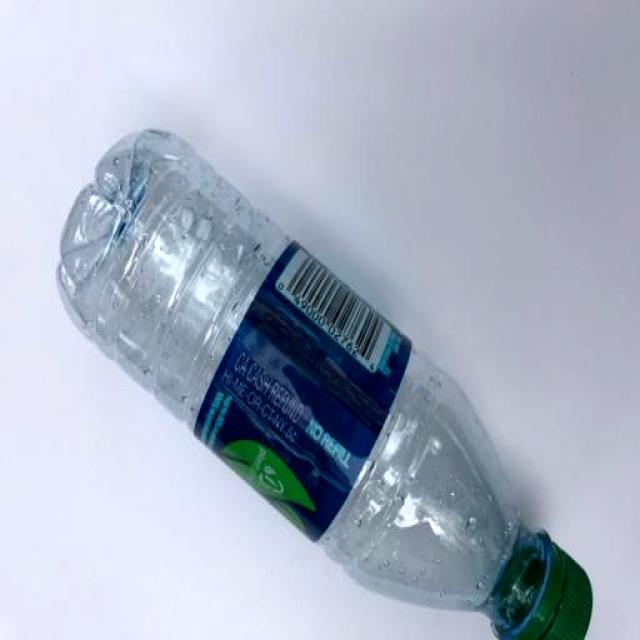
Label: Plastic